Mionnay station

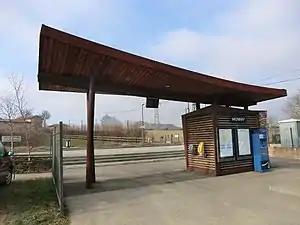
Platform shelter and entrance to the station.

Mionnay station (French: "Gare de Mionnay") is a French railway station located in the commune of Mionnay, Ain department in the Auvergne-Rhône-Alpes region. It is located at kilometric point (KP) 23.441 on the Lyon–Bourg-en-Bresse railway, between Les Échets and Saint-André-de-Corcy stations.